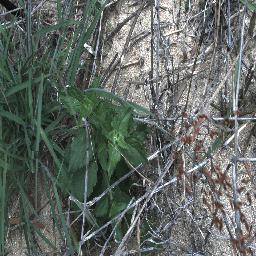
Label: siam_weed